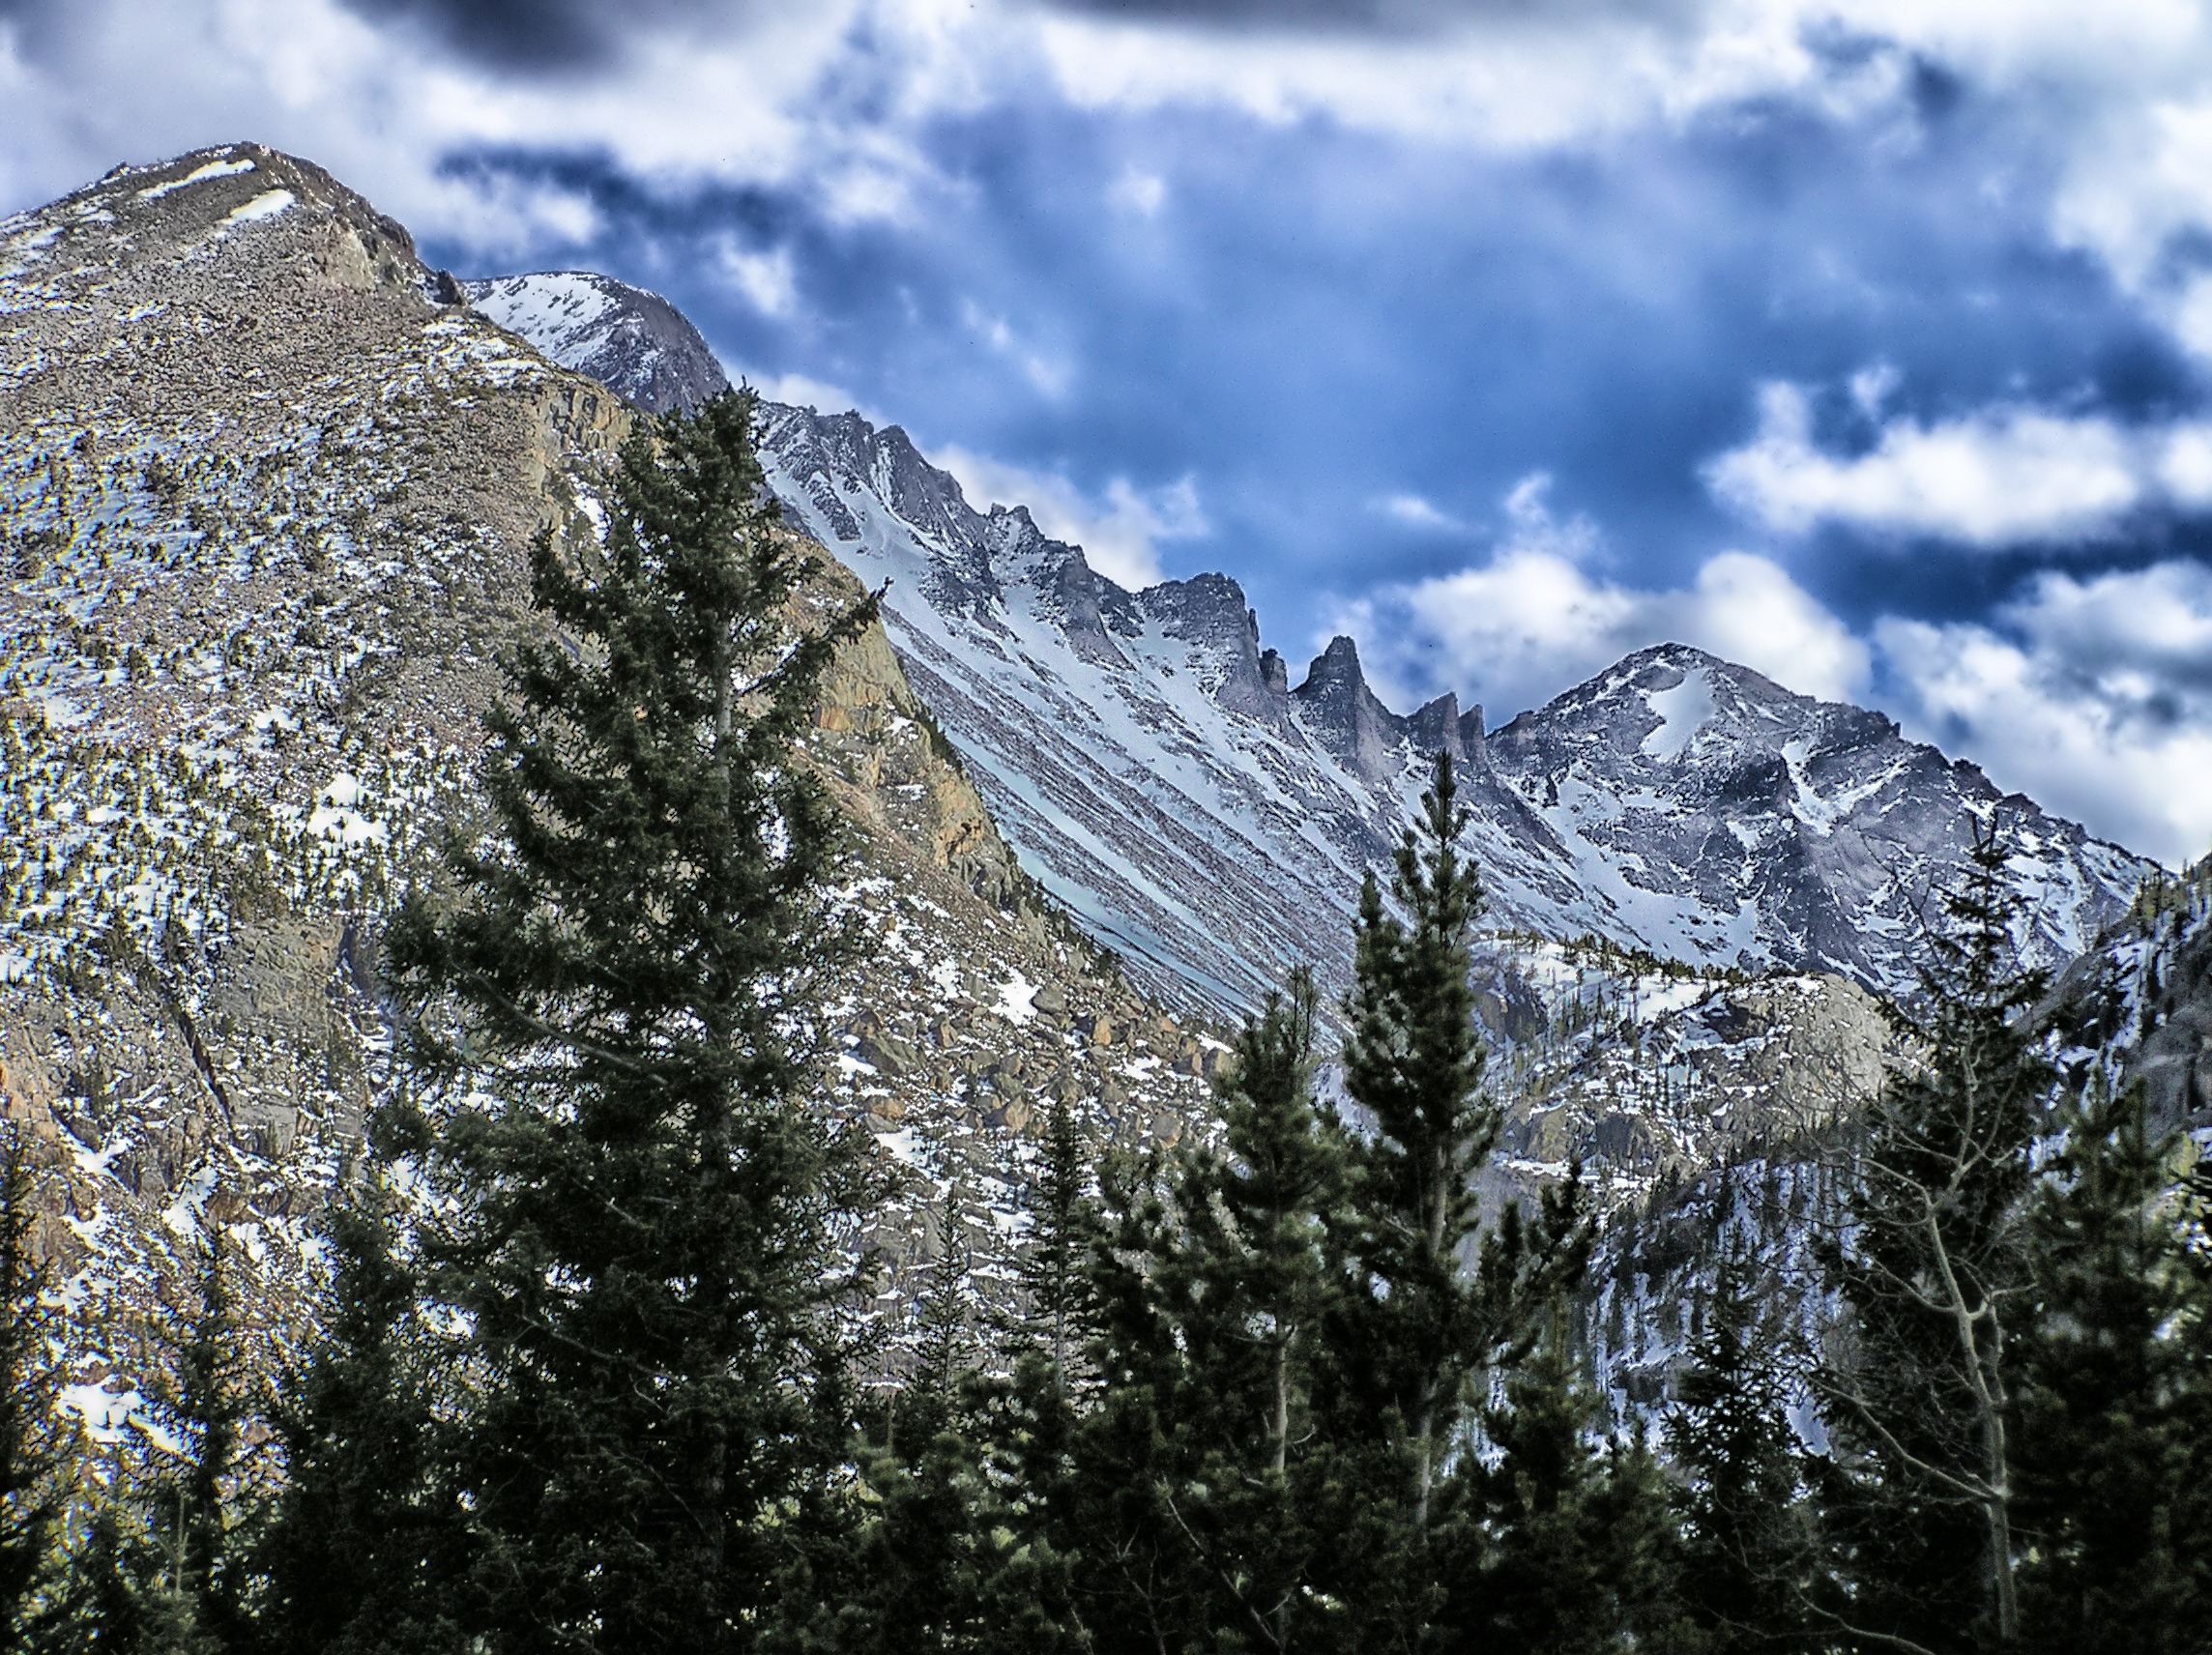
landscape, tree, nature, forest, rock, wilderness, mountain, snow, winter, sky, countryside, mountain range, scenic, weather, season, ridge, summit, trees, outside, hdr, clouds, colorado, mountains, alps, landform, mountain pass, geographical feature, woody plant, mountainous landforms